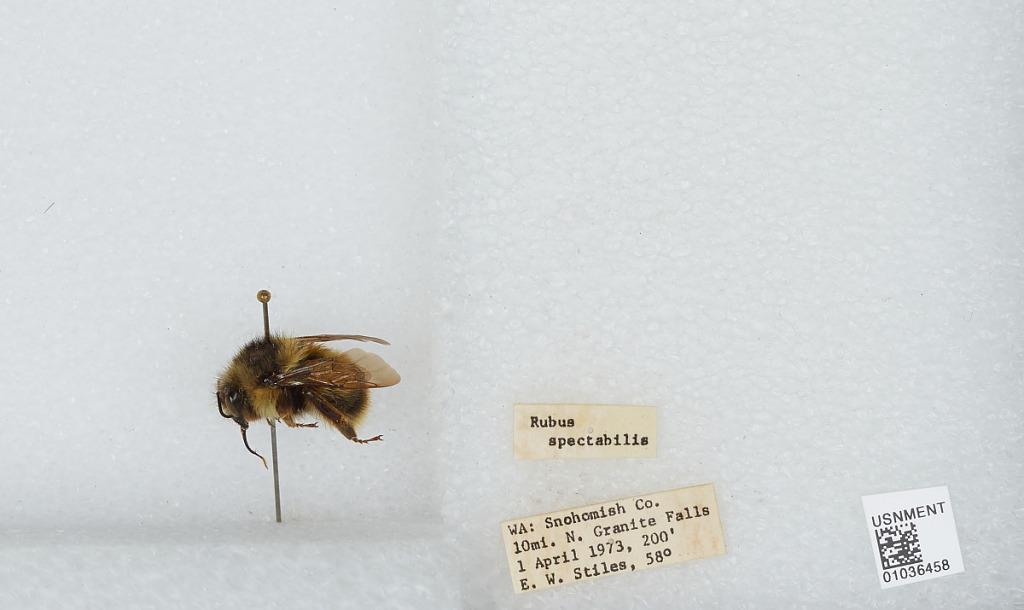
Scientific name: Bombus (Pyrobombus) mixtus Cresson
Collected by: E. Stiles
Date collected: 1973-4-1
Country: United States
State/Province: Washington
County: Snohomish
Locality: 10 miles north of Granite Falls
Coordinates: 48.1972, -122.091